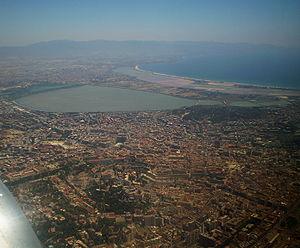
Cagliari est une ville italienne, capitale de l'île de Sardaigne, région autonome d'Italie. Le nom sarde de Cagliari, Casteddu, signifie « château ». La commune compte environ 154 400 habitants en 2016, et on en compte plus de 430 000 dans l'ensemble de sa ville métropolitaine, qui comprend Elmas, Assemini, Capoterra, Selargius, Sestu, Monserrato, Quartucciu, Quartu Sant'Elena et huit autres communes.